Topics of the Mueller special counsel investigation

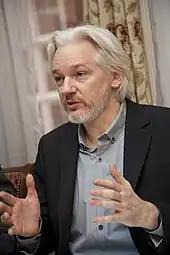
Julian Assange, editor of WikiLeaks

Mueller's investigators also asked about the relationship between Roger Stone and WikiLeaks founder Julian Assange, and why Trump took policy positions favorable to Russia. Stone, a longtime Republican "dirty trickster" and Trump confidant repeatedly discussed his backchannel communications with Assange and claimed knowledge of forthcoming leaks from Wikileaks. He also exchanged Twitter private messages with Guccifer 2.0, which American intelligence connected to two Russian intelligence groups that cybersecurity analysts have concluded hacked Democratic National Committee emails. "The New York Times" reported on November 1, 2018, that Stone and Steve Bannon exchanged emails in October 2016 about Assange's intent to release documents, and that Bannon and other former senior Trump campaign officials told Mueller's investigators of Stone's assertions that he was a conduit to Wikileaks and seemed aware of imminent document releases, although the "top tier" of the campaign was skeptical of Stone's claims. "Reuters" reported on May 16, 2018, that Mueller's office subpoenaed Stone's social media strategist, Jason Sullivan, the prior week to testify before a grand jury on May 18 and to provide documents, objects and electronically stored information. "Reuters" reported the next day that John Kakanis, Stone's driver, accountant and operative, was also subpoenaed.